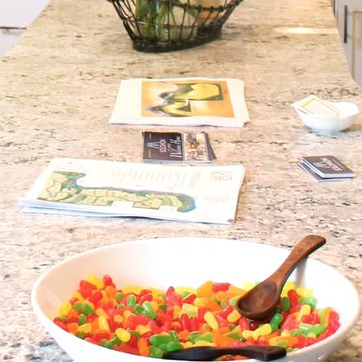
Material: paper